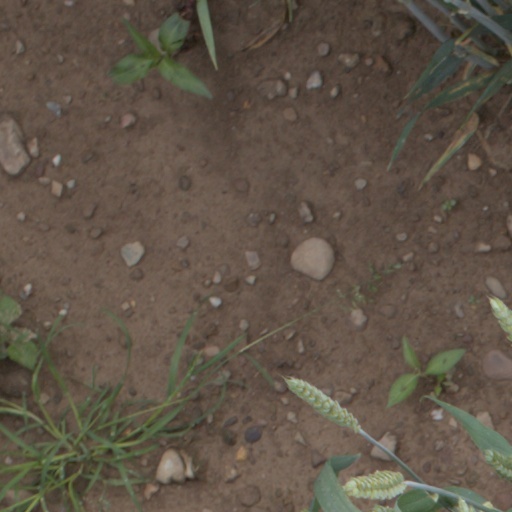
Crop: wheat